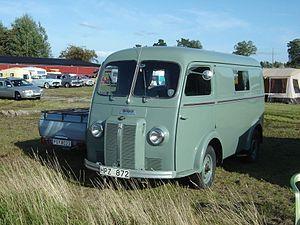
Peugeot est un constructeur automobile français. L'entreprise familiale qui précède l'actuelle entreprise Peugeot est fondée en 1810, lors de la transformation du moulin familial sis à Hérimoncourt en aciérie. Différentes branches de la famille vont se lancer dans des productions très diversifiées, mais toutes basées sur l'acier